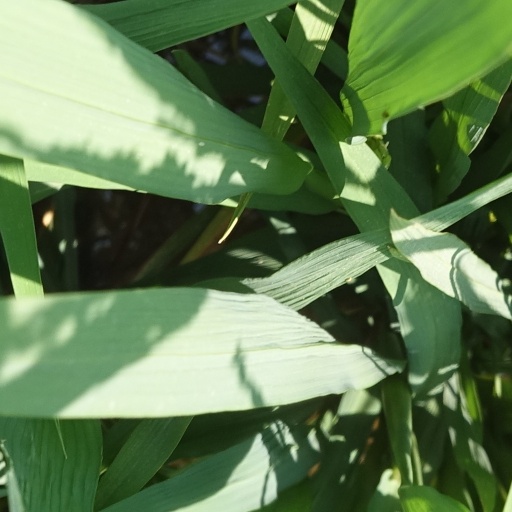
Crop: rice